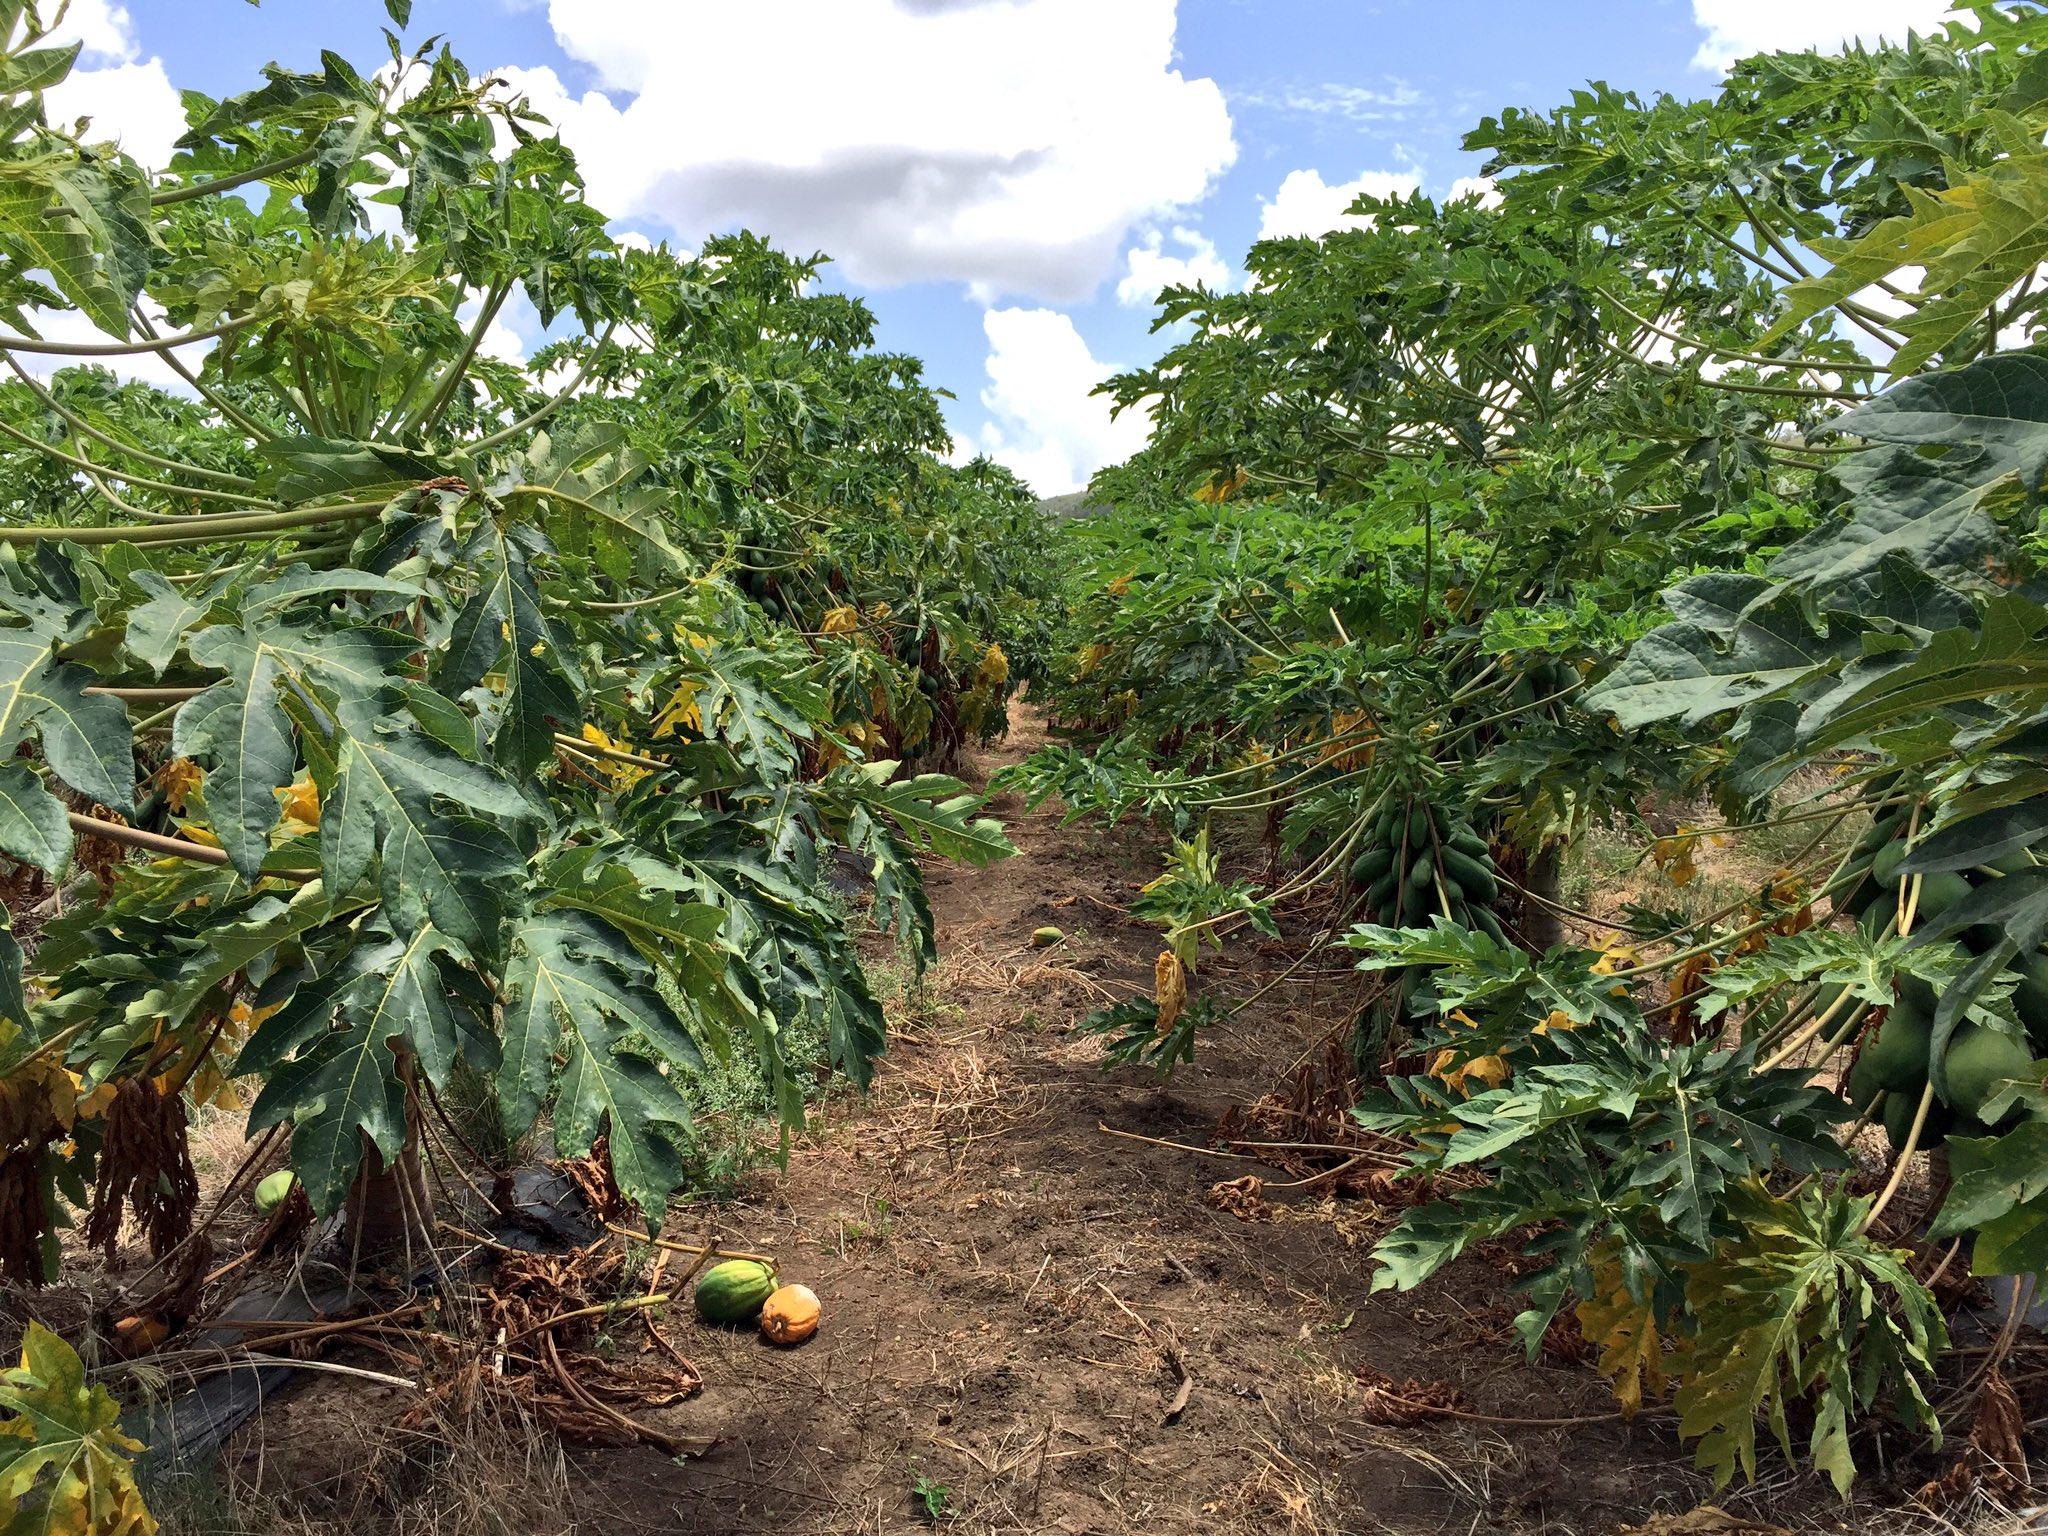
Mkulima wa shamba kubwa lenye ardhi ya rutuba akiwa ameotesha mmea aina ya mapapai katika mistari iliyonyooka ikiwa na mapapai yanayokaribia muda wa mavuno.